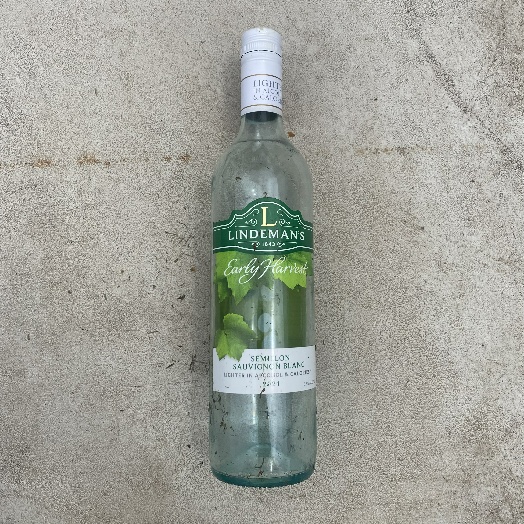
Label: Glass